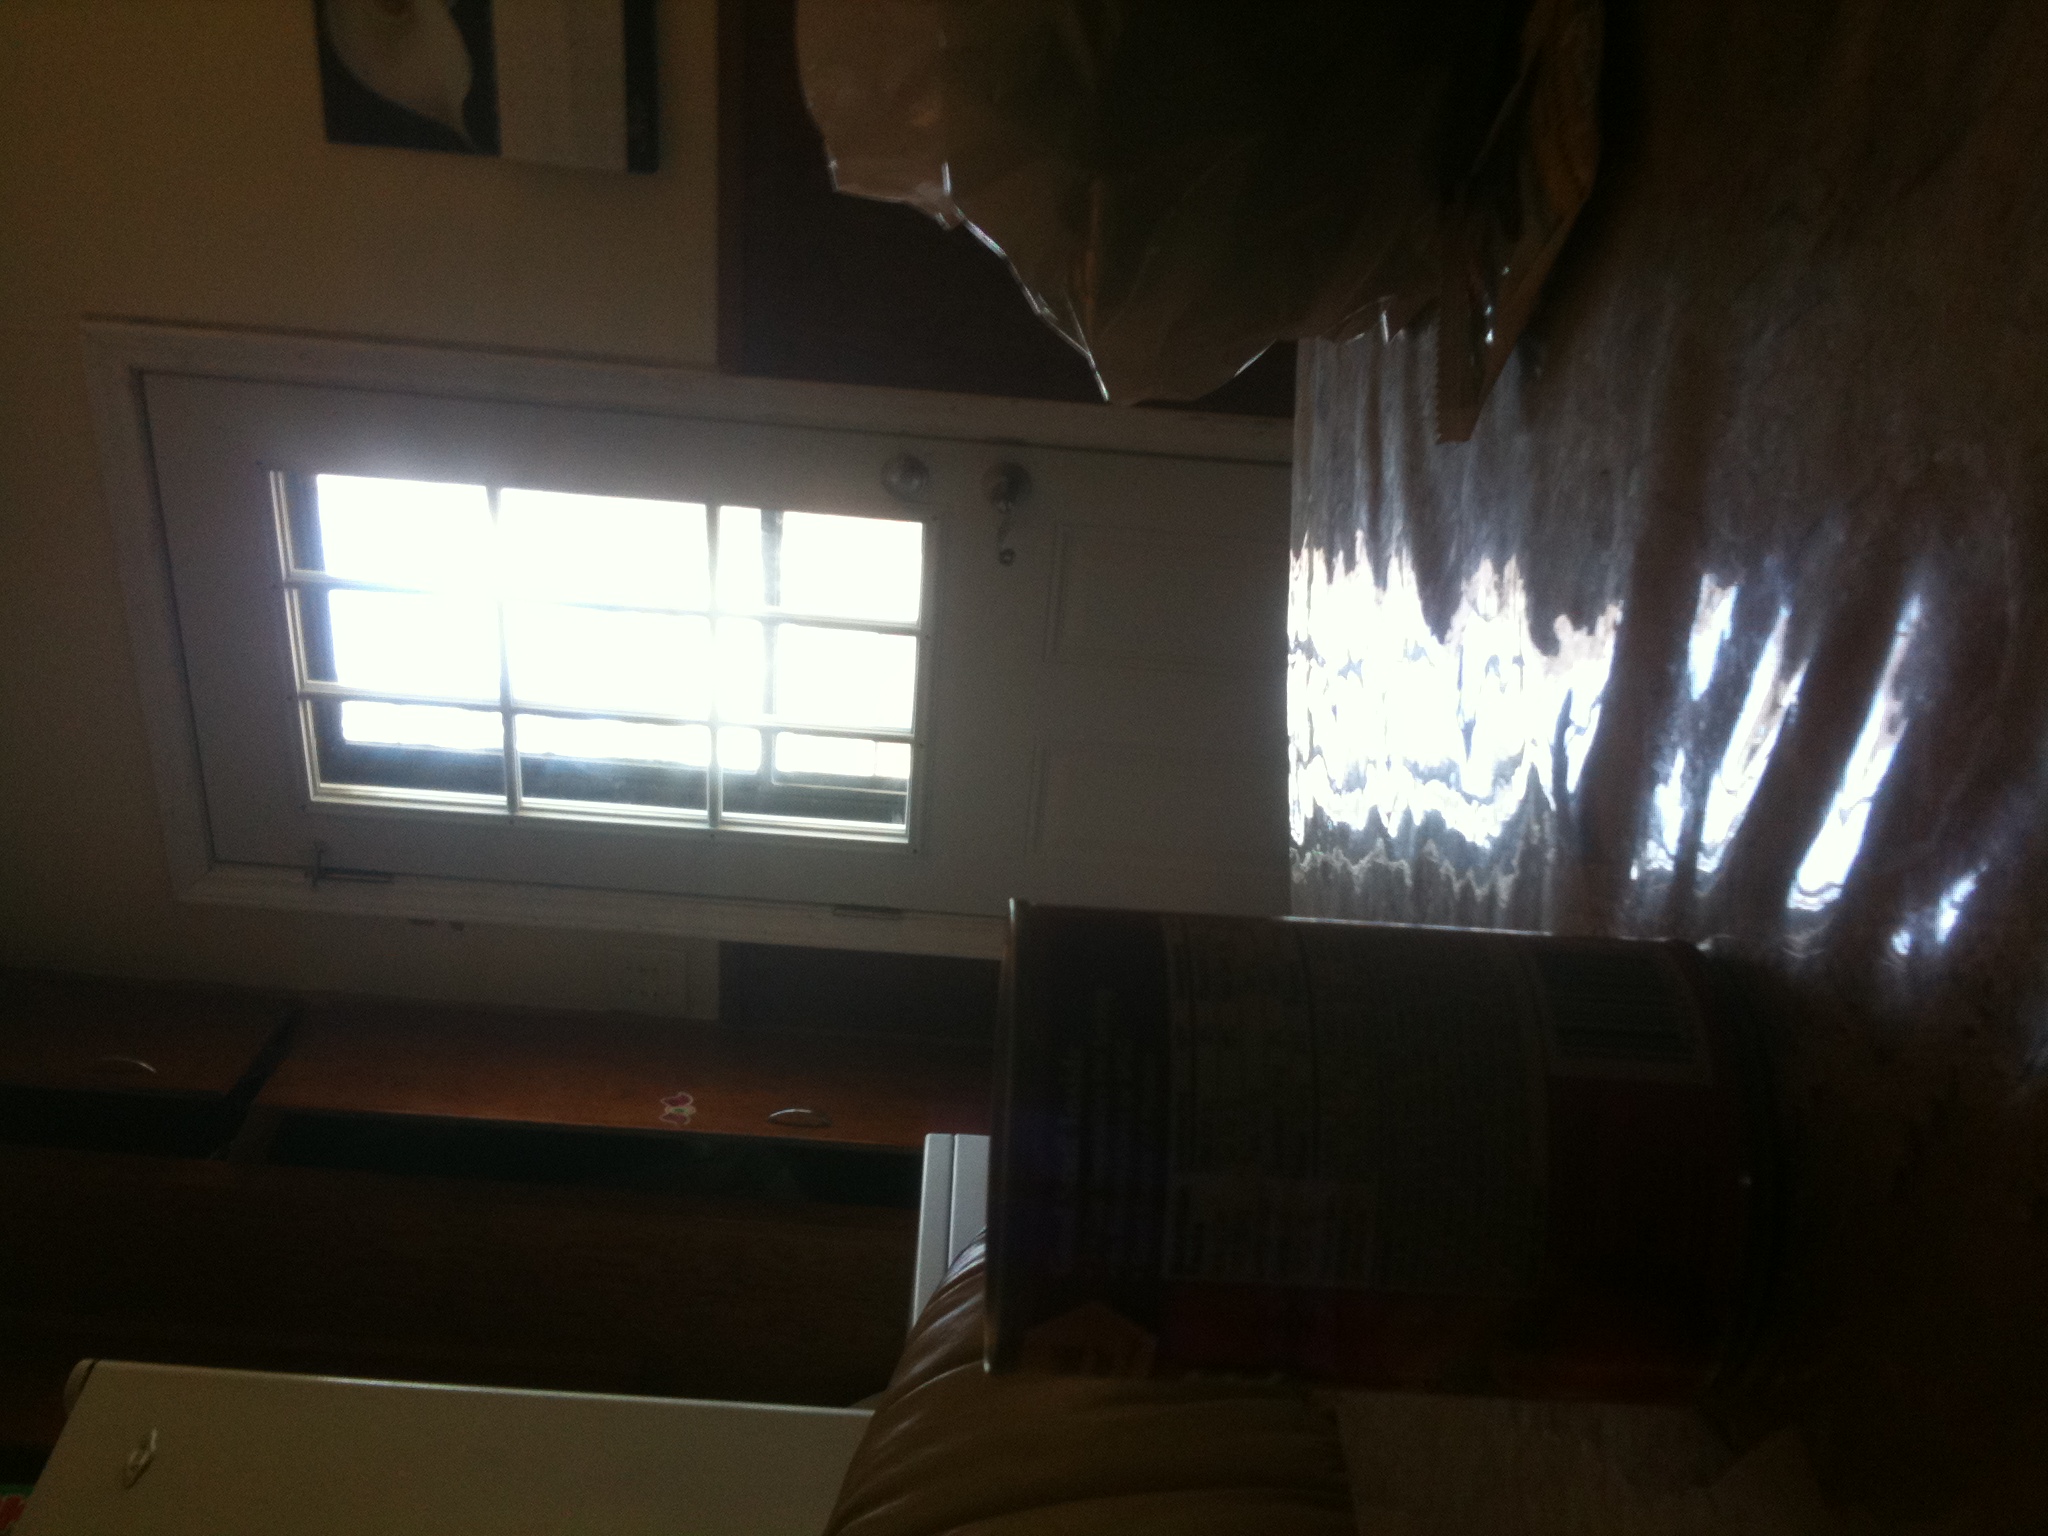Question: What can is this? Is it food or ravioli? Thanks.
Answer: unanswerable